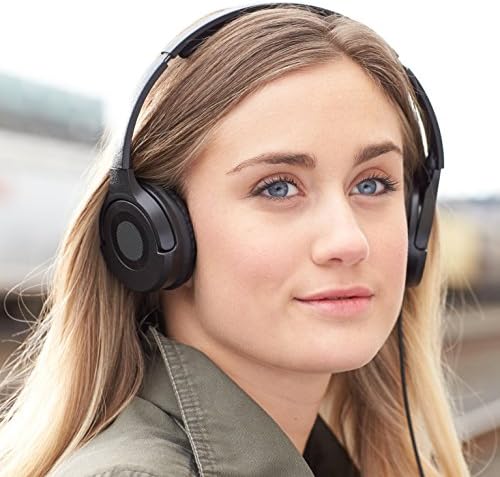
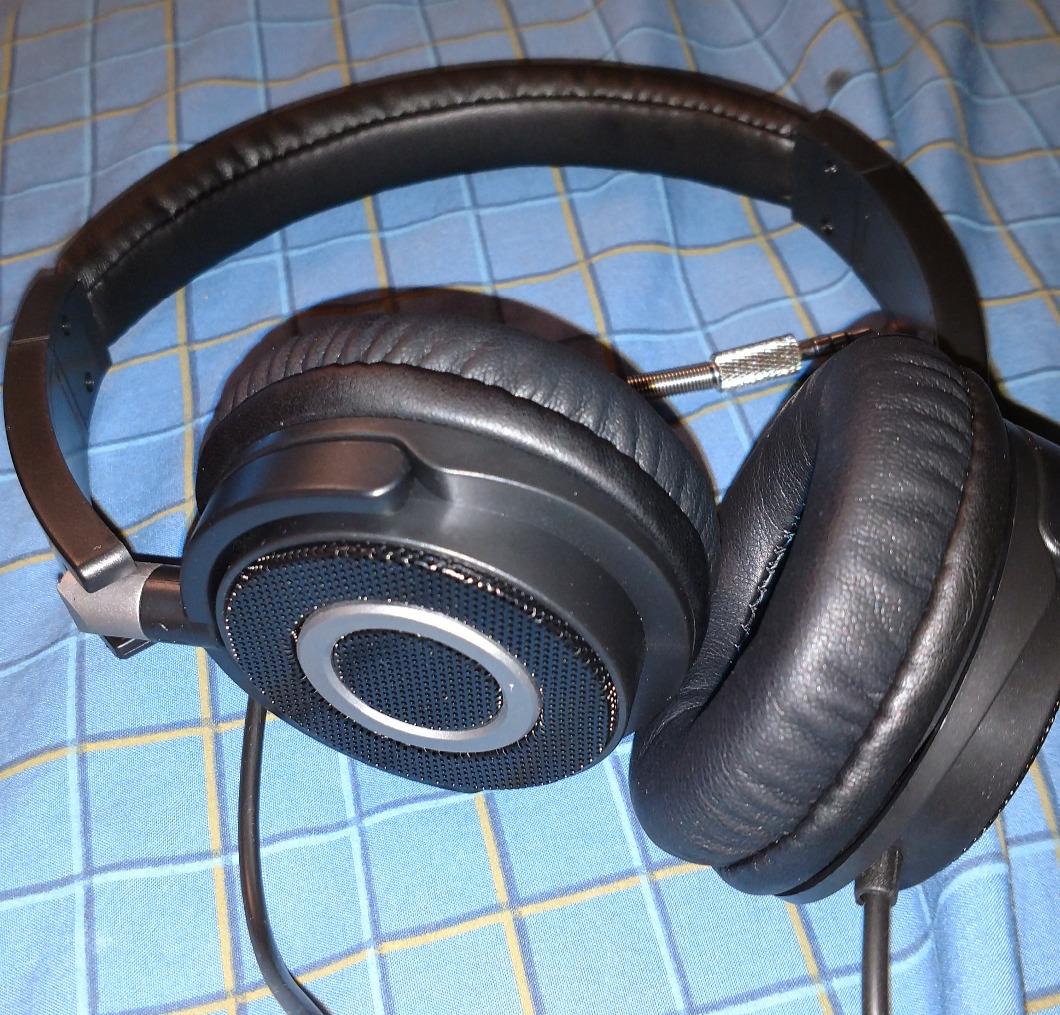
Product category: headphones
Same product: yes